Boston Hotel Buckminster

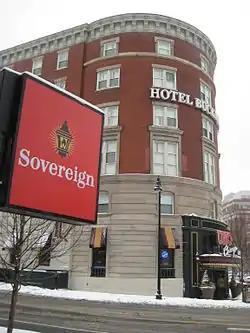
Pictured in 2009

Boston Hotel Buckminster, formerly Hotel Buckminster and briefly Hotel St. George, is a historic hotel in Boston, Massachusetts. It is located on the triangular intersection of Beacon Street and Brookline Avenue in Kenmore Square. Along with the Hotel Commonwealth, it is one of two hotels located within one block of Fenway Park, the oldest baseball stadium in the nation and home to the Boston Red Sox of Major League Baseball.